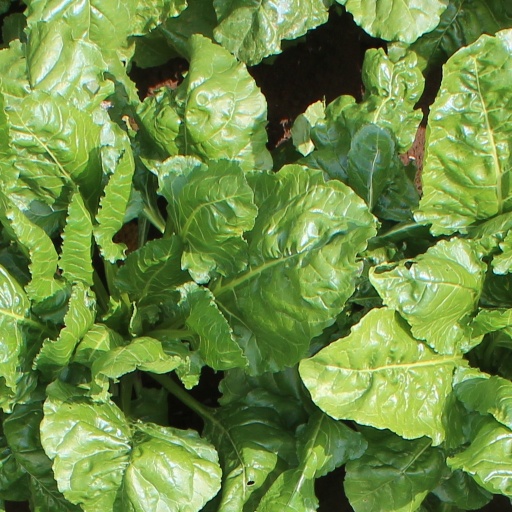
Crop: sugar beet